Equal opportunity

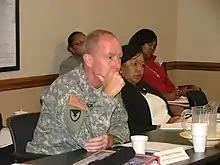
Equal opportunity issues are discussed at an army roundtable in Alabama.

Statistical analysis of equal opportunity has been done using sophisticated examinations of computer databases. An analysis in 2011 by University of Chicago researcher Stefano Allesina examined 61,000 names of Italian professors by looking at the "frequency of last names", doing one million random drawings and he suggested that Italian academia was characterized by violations of equal opportunity practices as a result of these investigations. The last names of Italian professors tended to be similar more often than predicted by random chance. The study suggested that newspaper accounts showing that "nine relatives from three generations of a single-family (were) on the economics faculty" at the University of Bari were not aberrations, but indicated a pattern of nepotism throughout Italian academia.